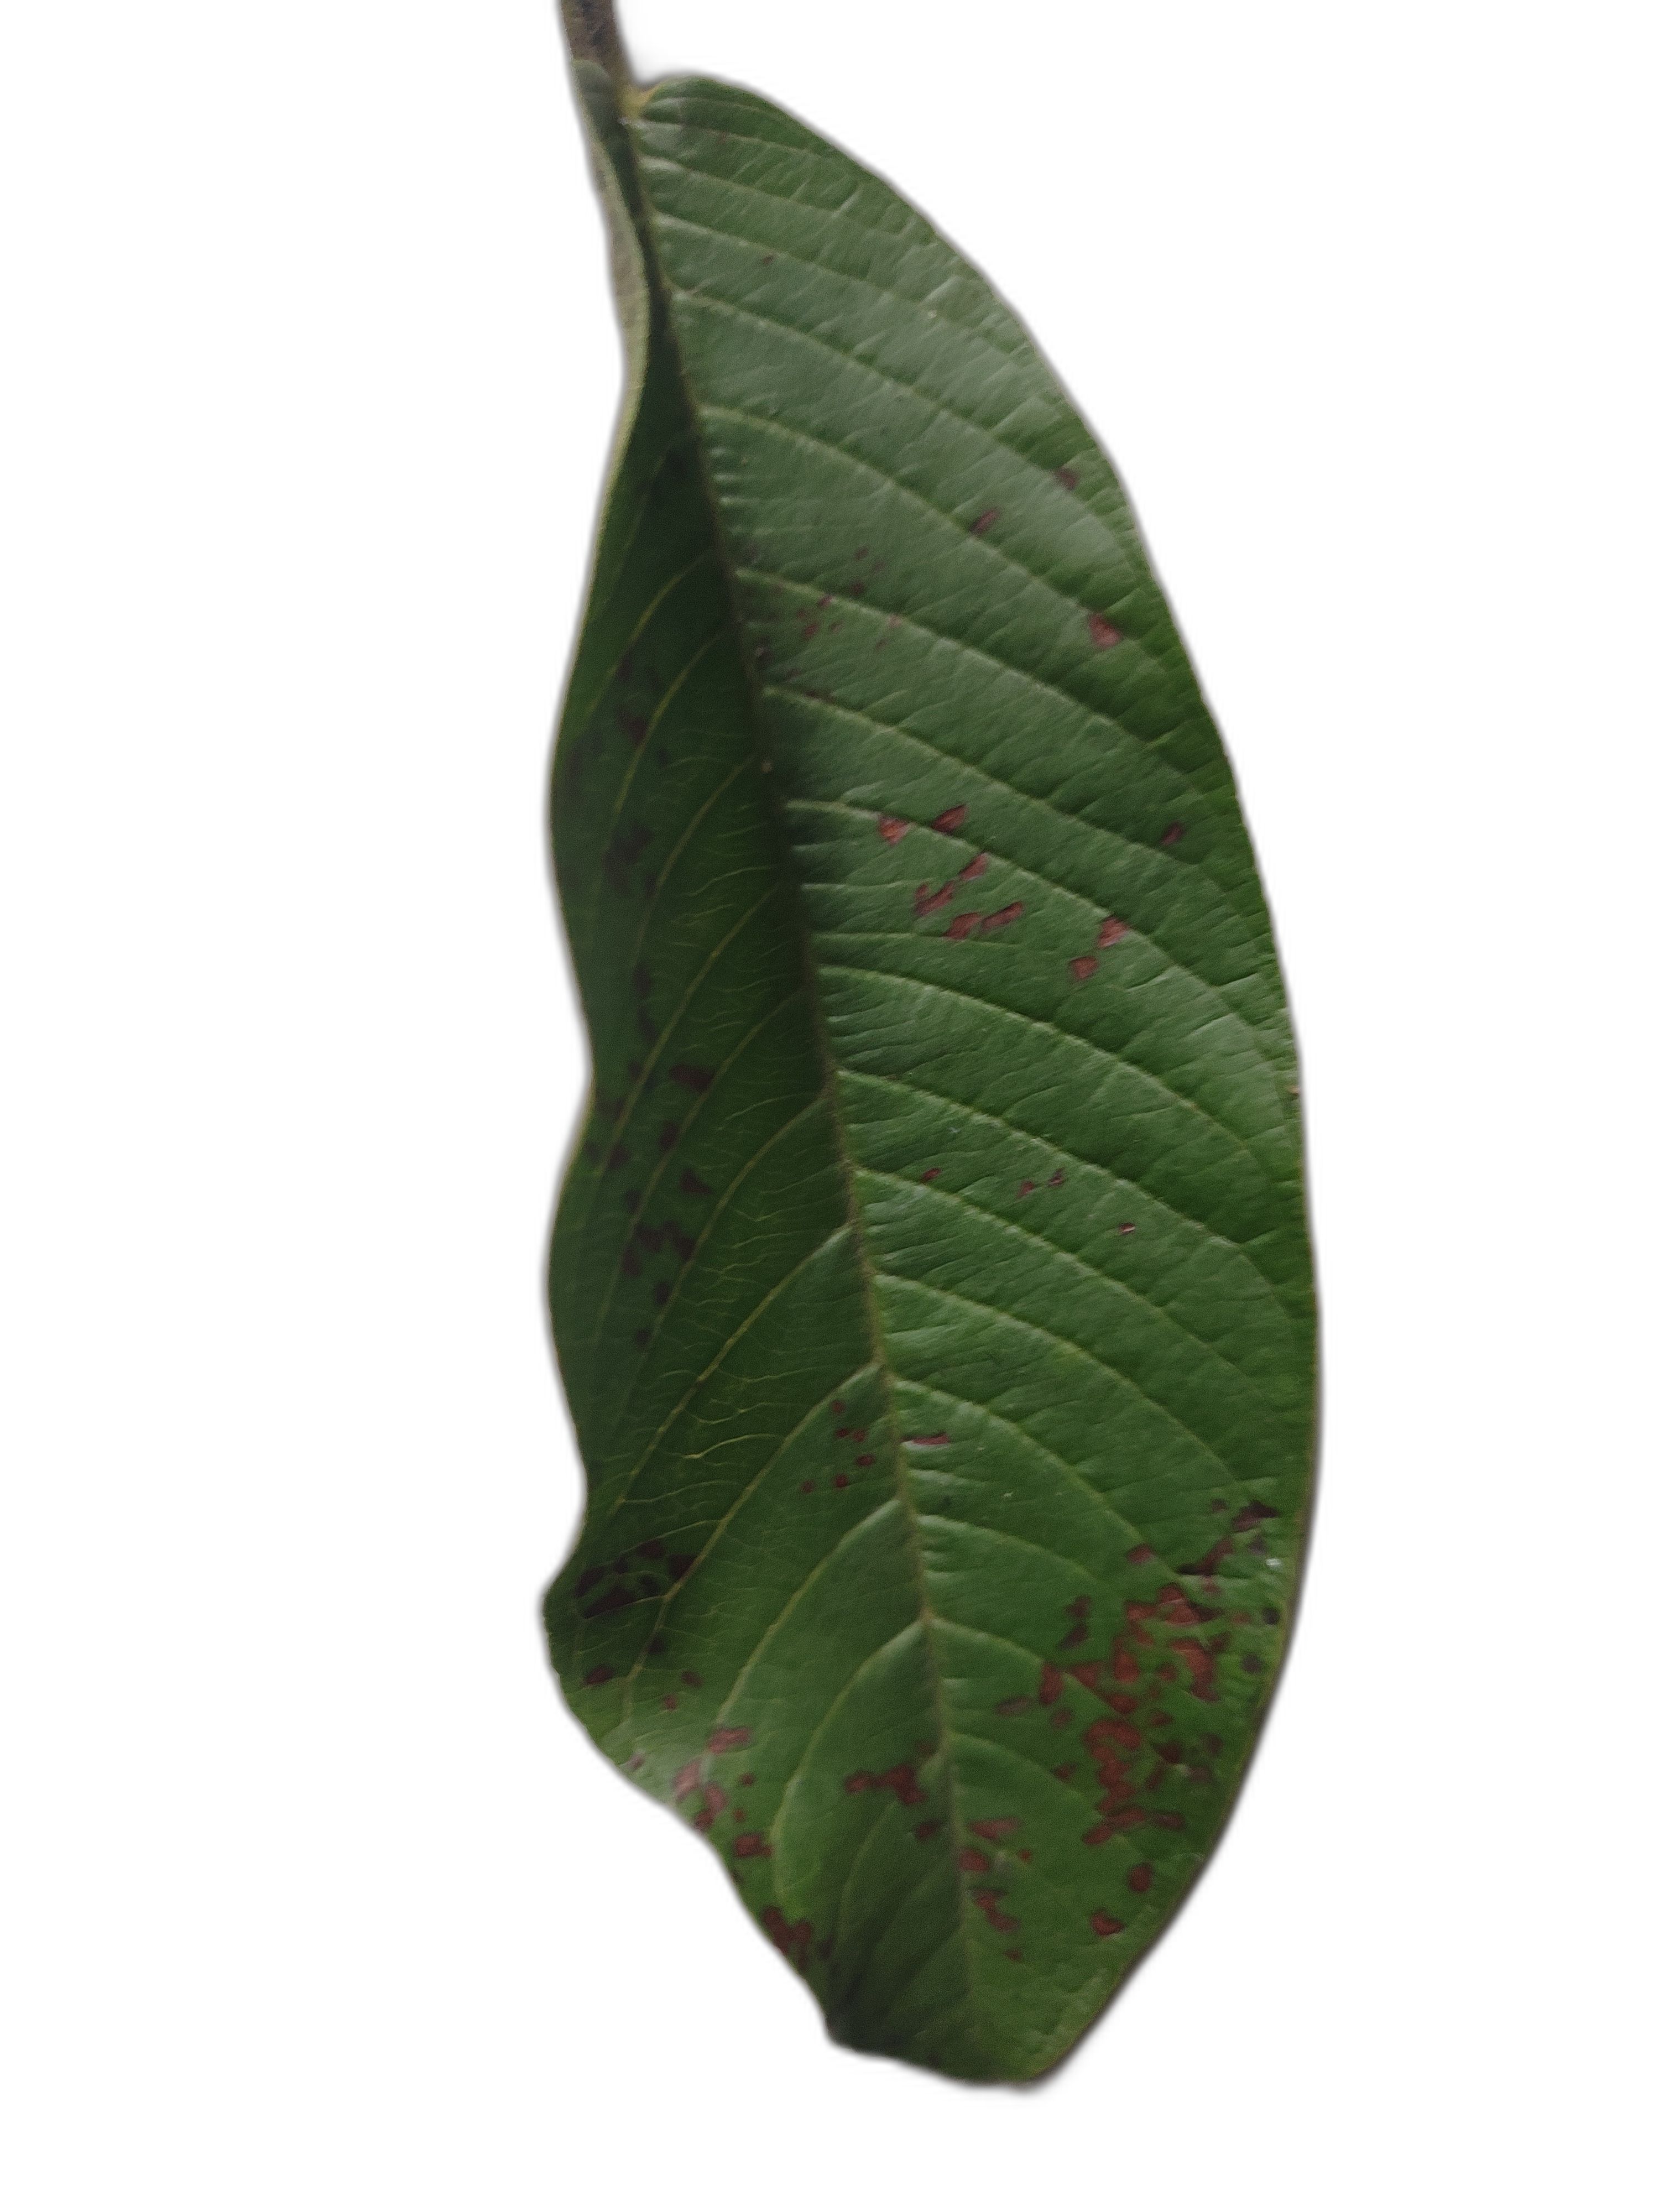
Plant part: leaf
Disease: Dot